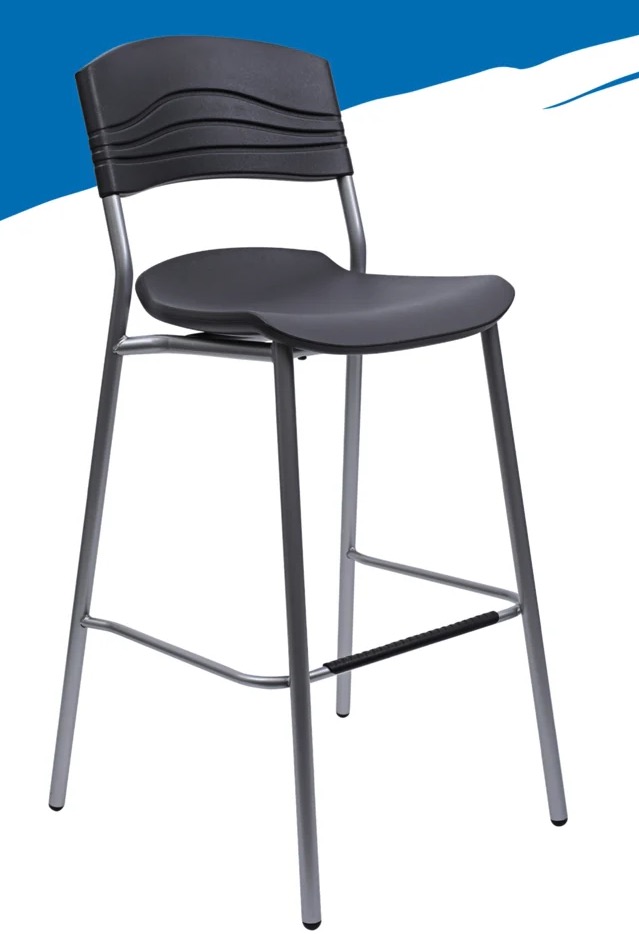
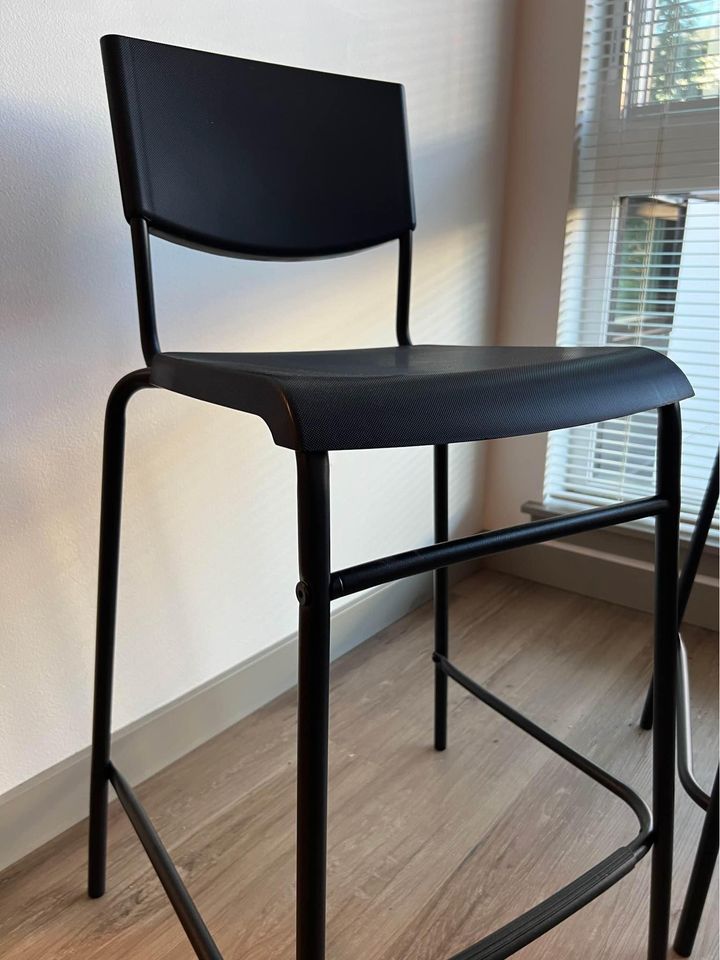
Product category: stool
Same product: no